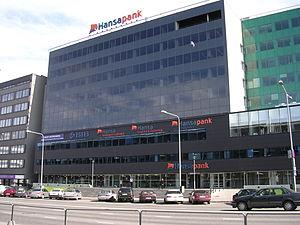
Veerenni est un quartier du district de Kesklinn à Tallinn en Estonie.